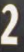
Number: 2